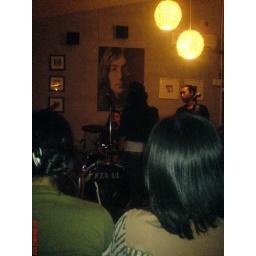
small rock bar in Hochiminh